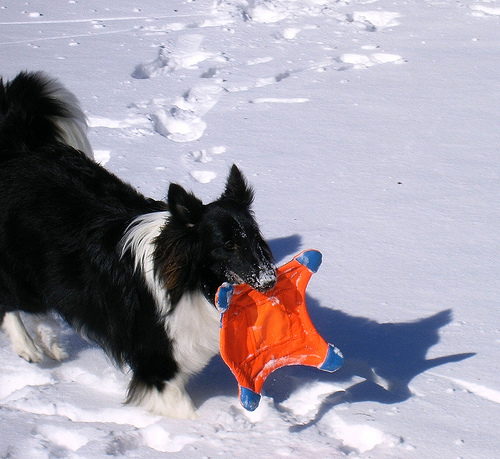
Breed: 274-n000110-Shetland_sheepdog